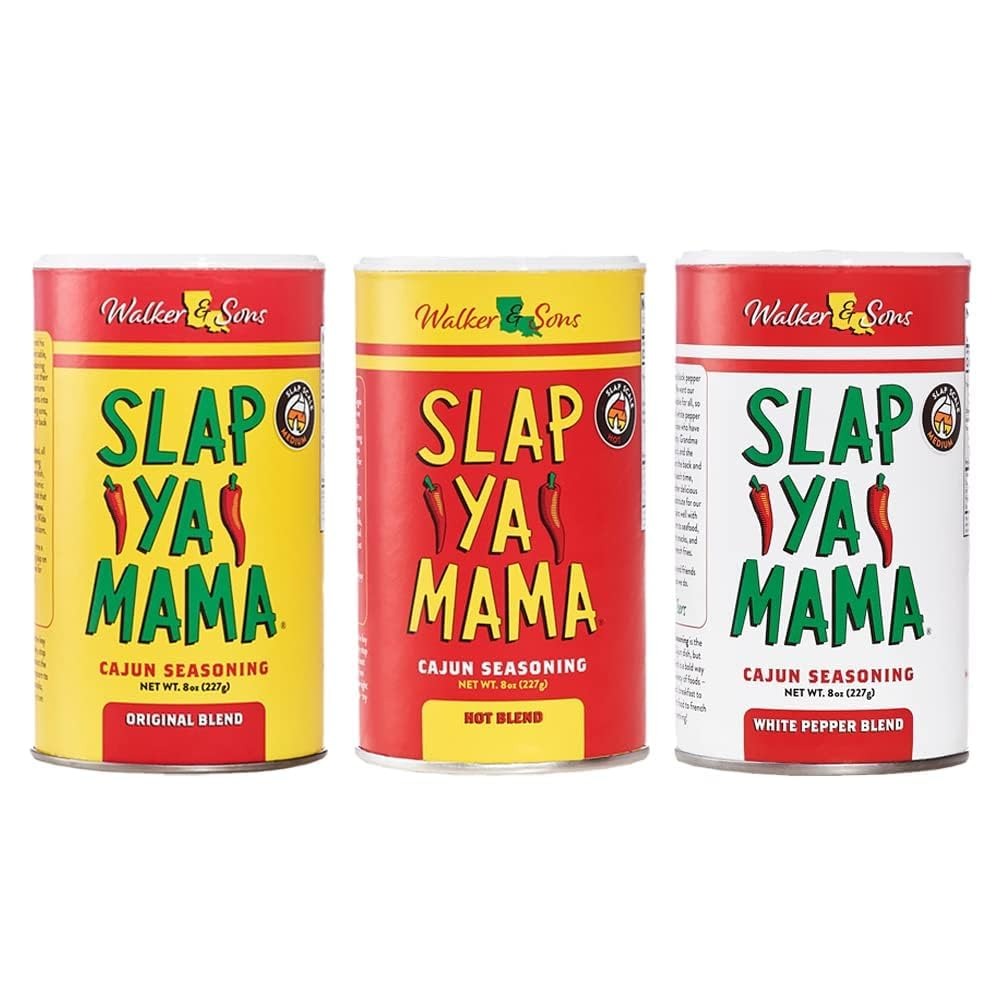
Item Name: Walker & Sons Slap Ya Mama Cajun Seasoning Bundle - 3 Items (Original, Hot and White Pepper Blend) by Slap Ya Mama
Bullet Point 1: The Slap Ya Mama Set is a great gift for any chef or everyday cook!
Bullet Point 2: Ssnng Bbq Orgnl Cajun - 8 OZ. Pack of 1.
Bullet Point 3: Ssnng White Pepper - 8 OZ. Pack of 1.
Bullet Point 4: Ssnng Hot - 8 OZ. Pack of 1.
Bullet Point 5: Packaging may vary.
Product Description: Walker & Sons Slap Ya Mama Cajun Seasoning, Pack of 3, 8oz (Premium pack) Ingredients Salt, Red Pepper, Black Pepper, Garlic. Packaging may vary. Alcohol Free, Allergy claim - Corn Free, Allergy claim - Dairy Free, Allergy claim - Peanut Free, Allergy claim - Soy Free, Allergy claim - Tree Nut free, Allergy claim - Wheat free, Artificial Color Free, Caffeine Free, Fat Free, Fragrance free, Gluten Free Claim, Hormone Free, Lactose Free, Low Carbohydrate, Low Fat, Low Salt, Natural Ingredients only, No Artificial Sweetener, No Msg, No Trans Fats, Non GMO Claim, Preservative Free, Sugar Free, Vegan, Vegetarian, Yeast Free
Value: 3.0
Unit: Count

Price: 19.99